Liverpool F.C.

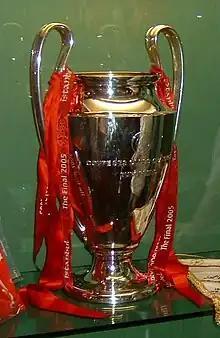
A silver trophy with red ribbons on it

Liverpool was involved in the closest finish to a league season during the 1988–89 season, finishing equal with Arsenal on both points and goal difference, but lost the title on total goals scored when Arsenal scored the final goal in the last minute of the season.